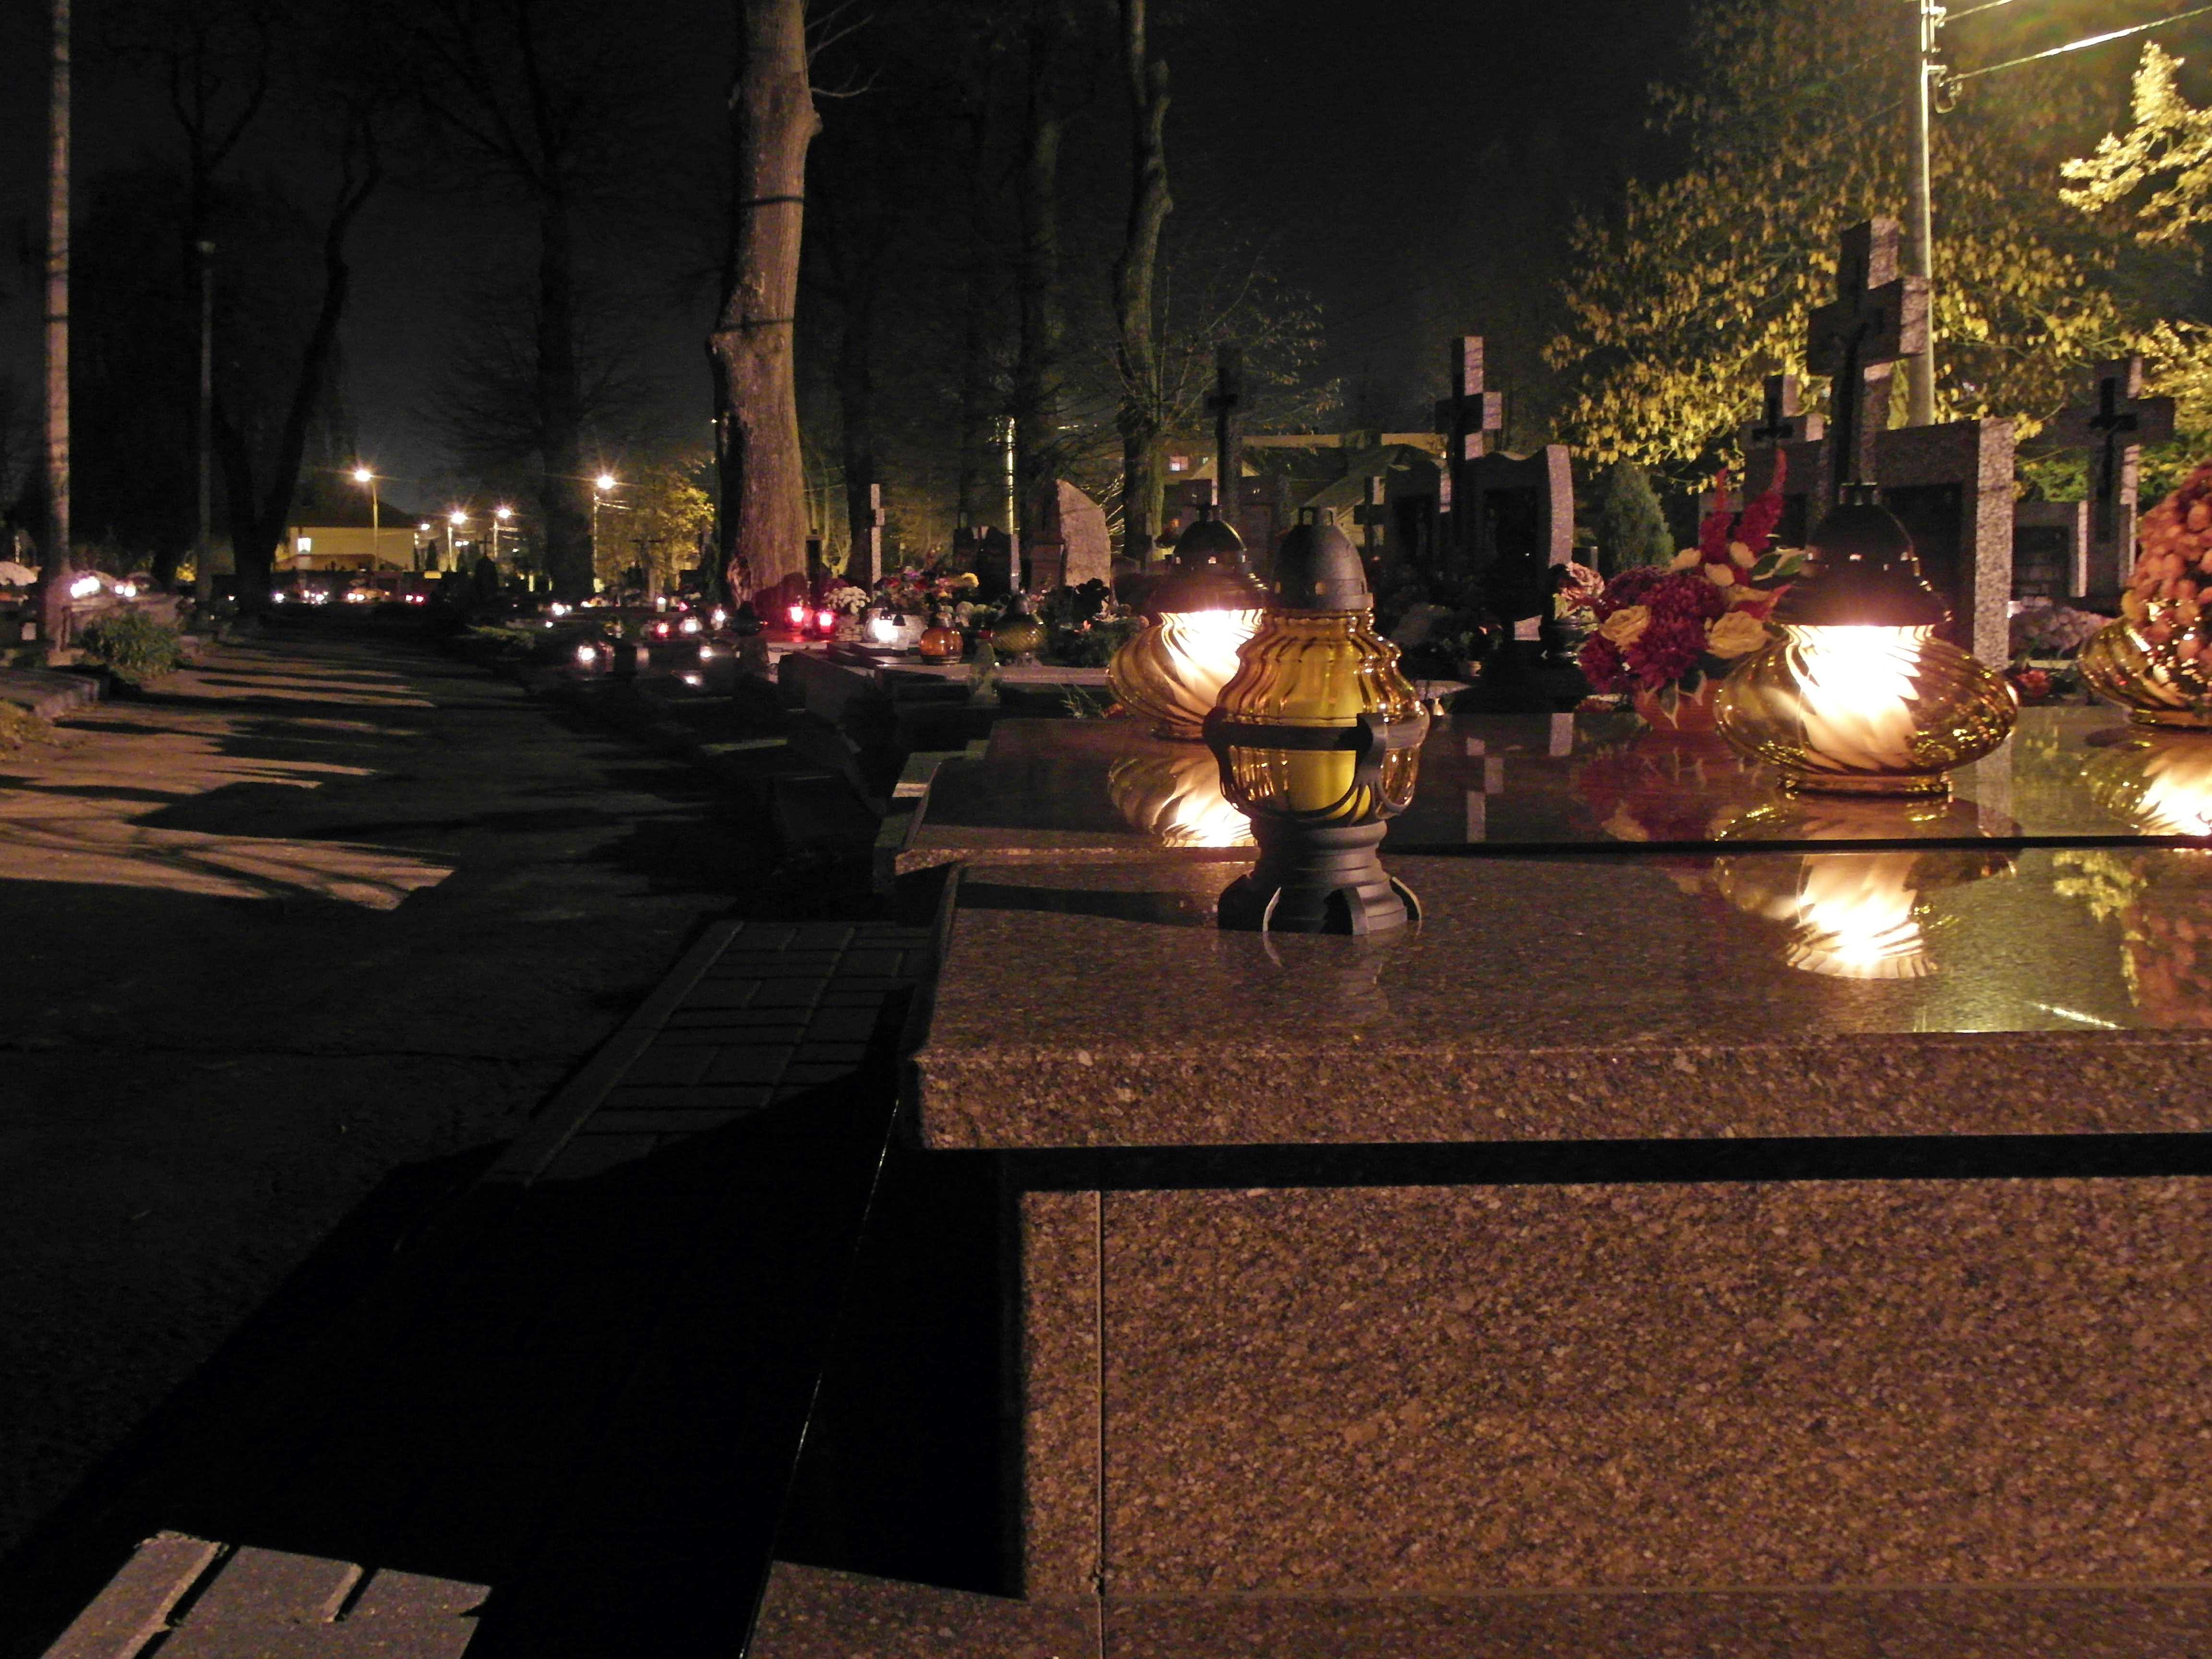
all saints day, tombstone, candle, night, poland, cemetery, lighting, road surface, tree, city, architecture, street light, street, reflection, midnight